JaVale McGee

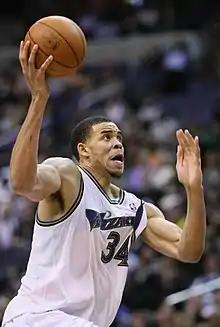
McGee in 2010

On January 9, 2010, the Wizards fined McGee $10,000 for participating in Gilbert Arenas' antics before a game against the Philadelphia 76ers four days prior. Arenas was being investigated for a prior incident involving guns in the Wizards' locker room, but made light of the accusations by pointing his finger at his teammates, as if he were shooting them. His teammates were photographed smiling and laughing with him.